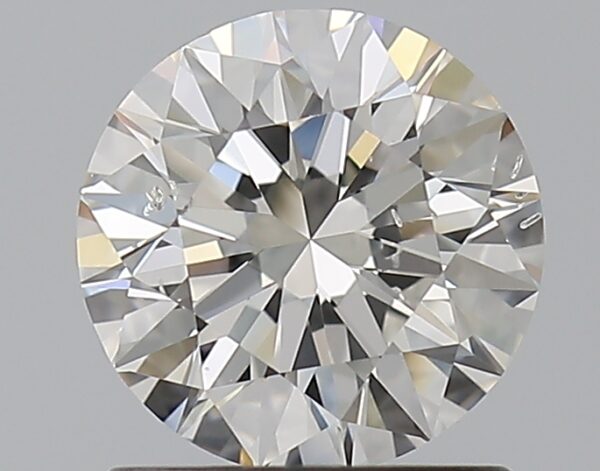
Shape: round
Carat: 1
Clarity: SI2
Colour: G
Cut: EX
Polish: EX
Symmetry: EX
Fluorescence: M
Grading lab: GIA
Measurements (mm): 6.37 x 6.4 x 4